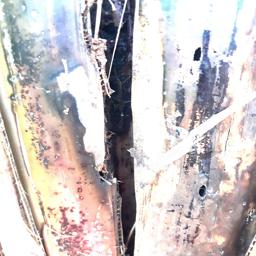
Label: PSEUDOSTEM WEEVIL